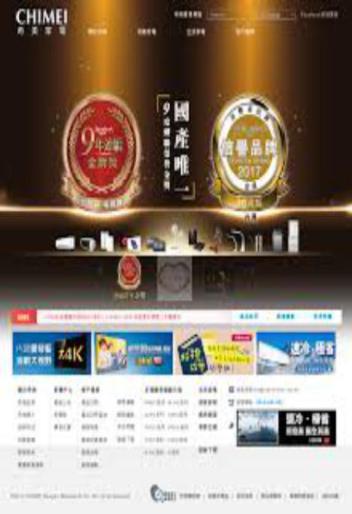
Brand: chimei
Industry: Electronic